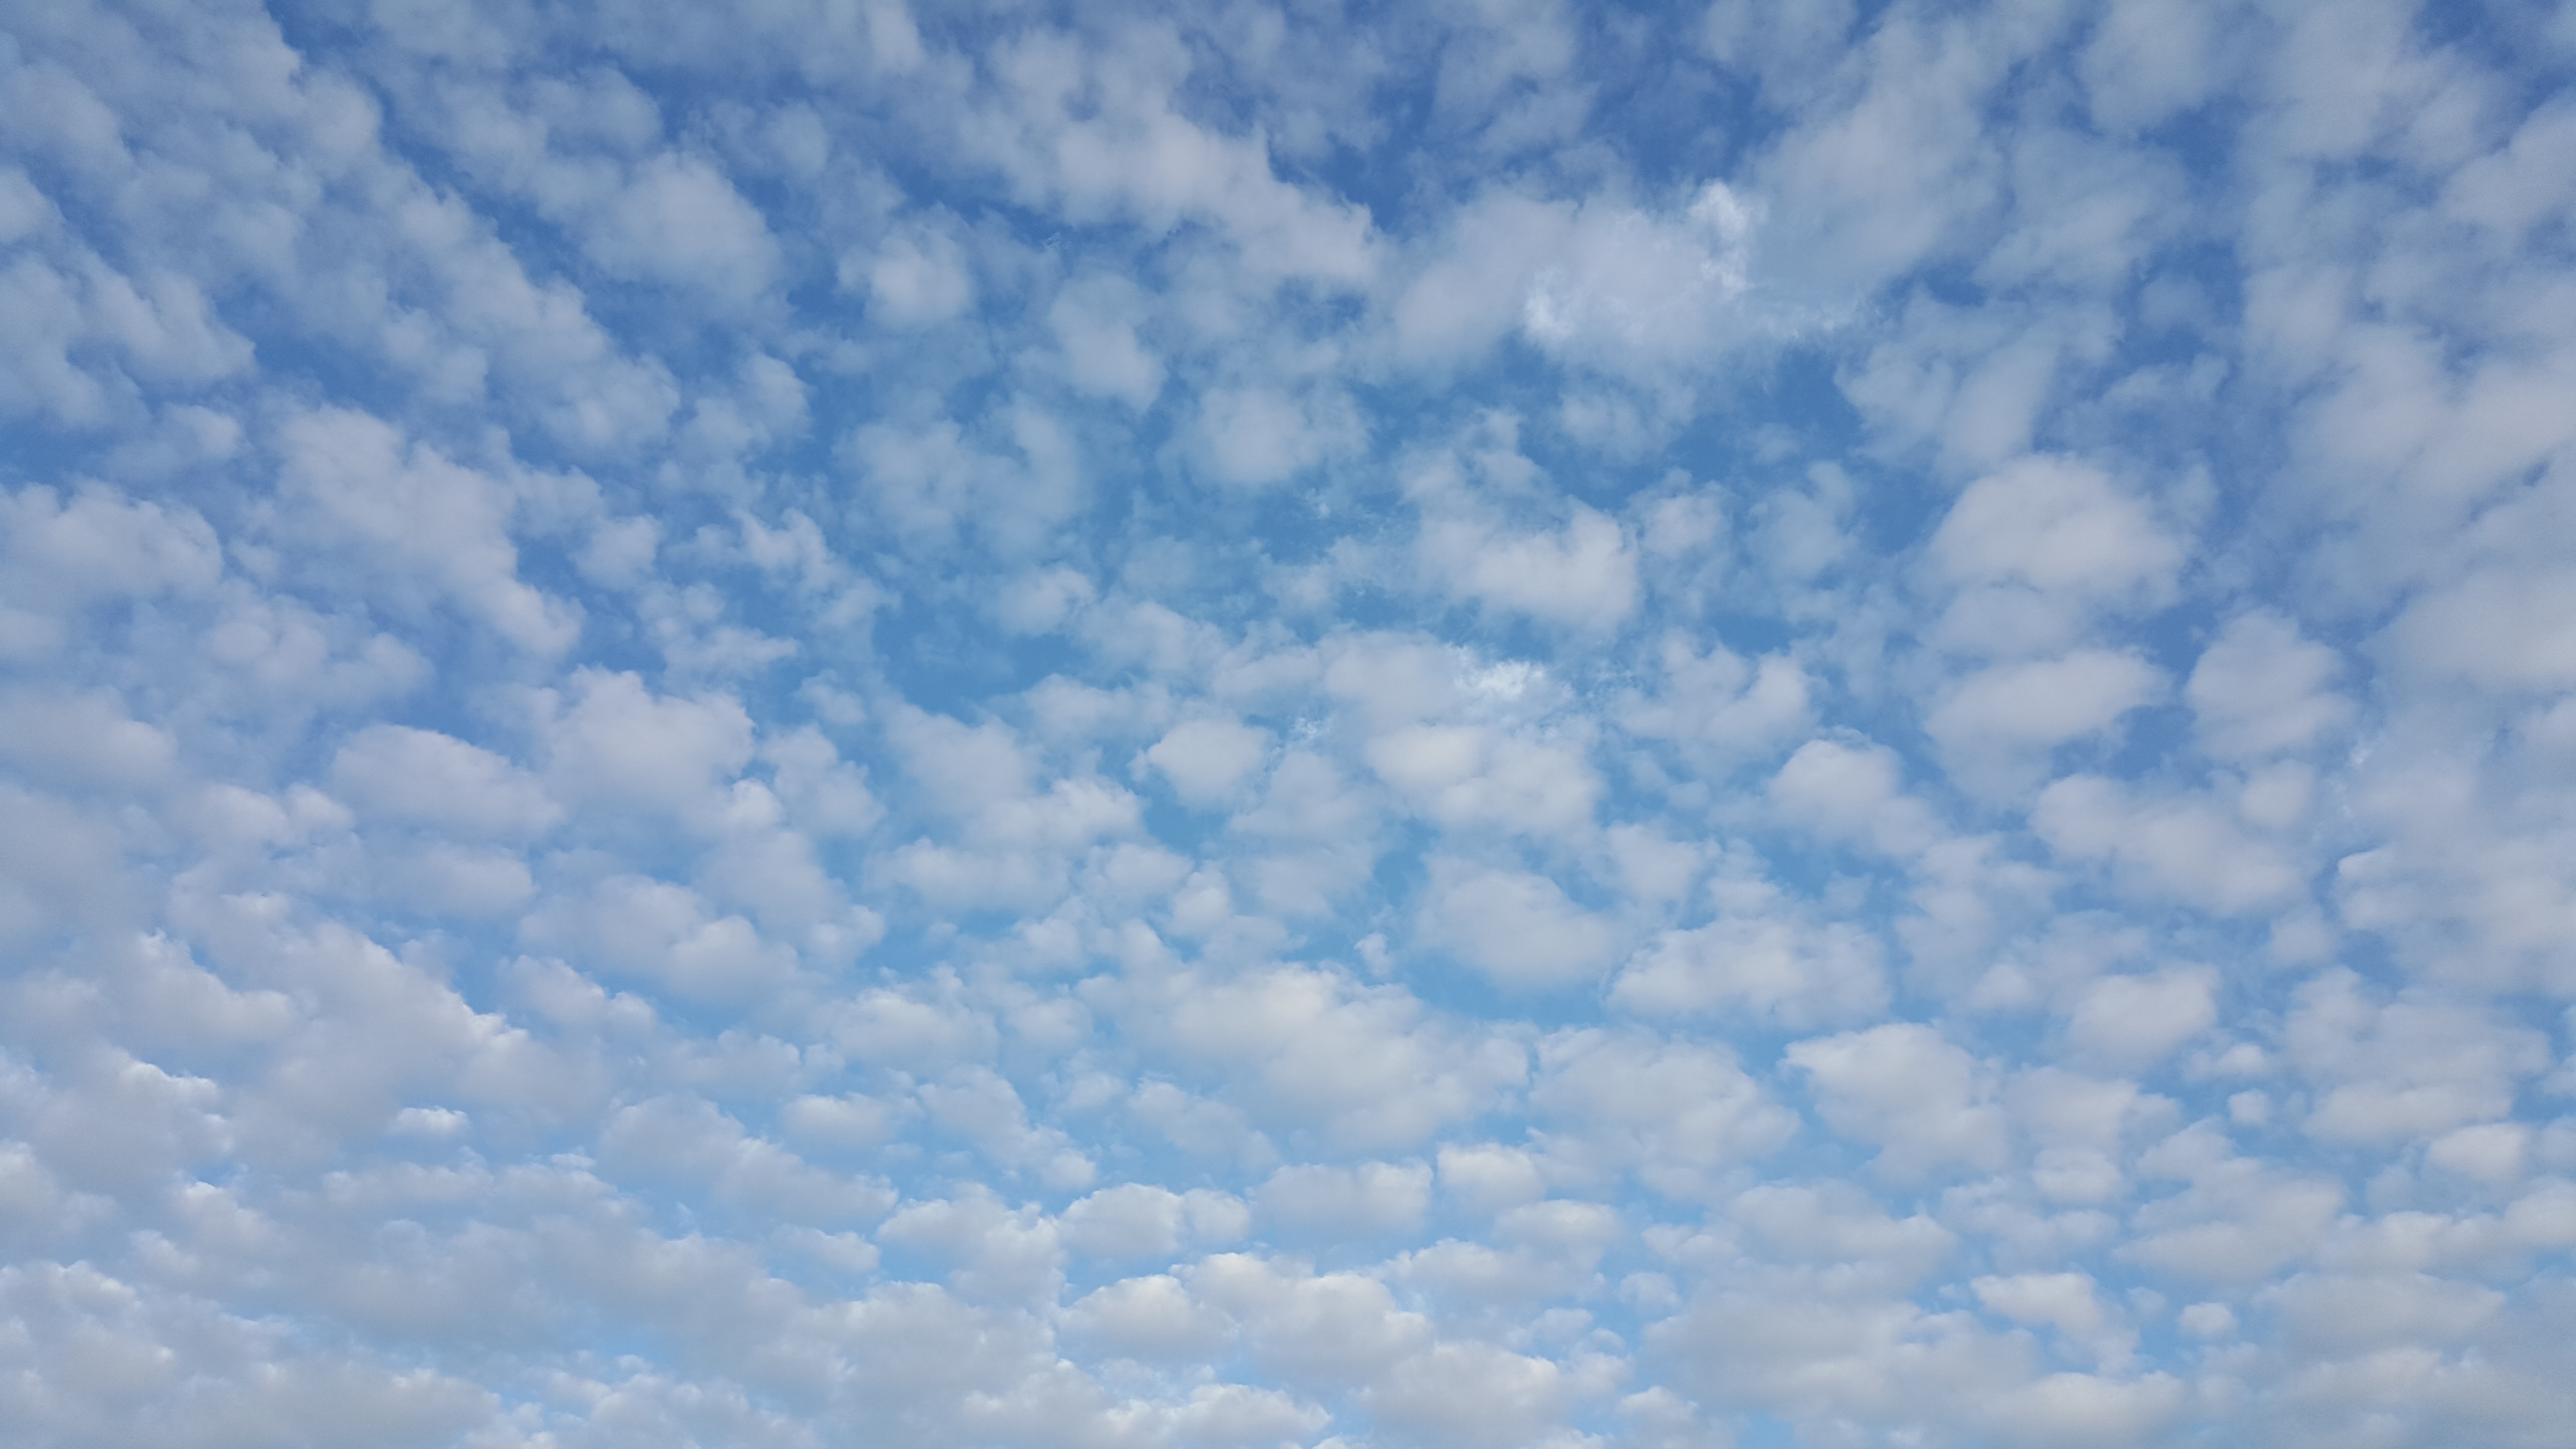
horizon, cloud, sky, sunlight, atmosphere, daytime, cumulus, blue, meteorological phenomenon, atmosphere of earth